Transportation in New York City

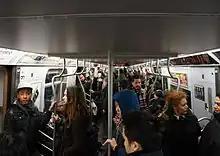
Crowds on an F subway train on a weekend afternoon

New York City's uniquely high rate of public transit use makes it one of the most energy-efficient cities in the United States. Gasoline consumption in the city today is at the rate of the national average in the 1920s. New York City's high rate of transit use saved of oil in 2006 and $4.6 billion in gasoline costs. New York saves half of all the oil saved by transit nationwide.